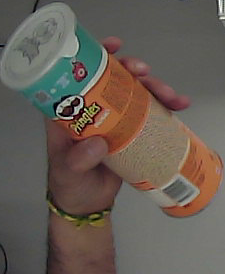
Product: pringles_paprika